Tonalist

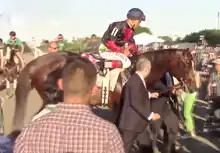
Tonalist after winning the 2014 Belmont, Joel Rosario up

On June 7, in front of a crowd of 120,000, Tonalist contested the 146th running of the Belmont Stakes which attracted much attention as California Chrome, the winner of the Kentucky Derby and Preakness Stakes attempted to become the first horse since Affirmed in 1978 to complete the Triple Crown. Clement professed his lack of concern when Tonalist was drawn on the complete outside of the eleven runner field, saying "He's a really, really big horse with a long stride, so he can basically run his own race without worrying about anybody else." After a late surge of support in the betting, he started the 9.2/1 fifth choice behind California Chrome, Wicked Strong, Ride on Curlin (runner-up in the Preakness) and Commanding Curve (runner-up in the Derby). Tonalist broke well from his outside draw and was third behind Commissioner and General A Rod after the first half mile. He maintained his position despite being forced four wide on the final turn and gradually wore down the opposition in the straight to win by a head from Commissioner, with Medal Count in third and California Chrome dead heating with Wicked Strong for fourth. After the race Rosario commented "He was going easy, I didn't want to be too far behind. When I got to the three-eighths pole I was a little confident. I was worried a little bit turning for home, but he started picking them up." Evans said "This morning I went to my father's grave and thanked him for putting me in this position. I've been where Steve Coburn has been, and it's not fun. I remember it was real quiet after we lost [when Pleasant Colony finished third in the Belmont] in 1981." When asked to respond to Coburn's statement that he had taken the "coward's way" by not running his horse in the first two legs of the series, Evans said "I don’t think I have a comment on that".